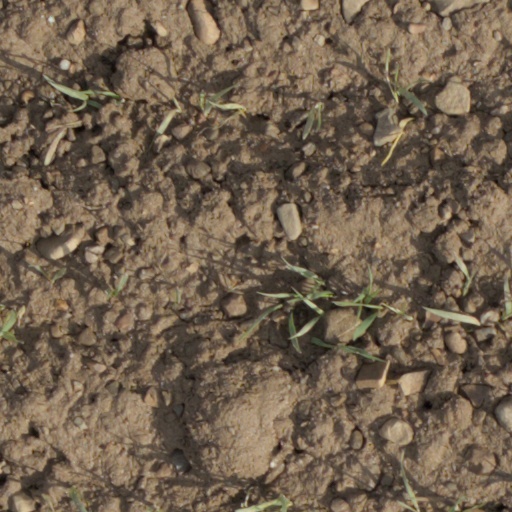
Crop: wheat